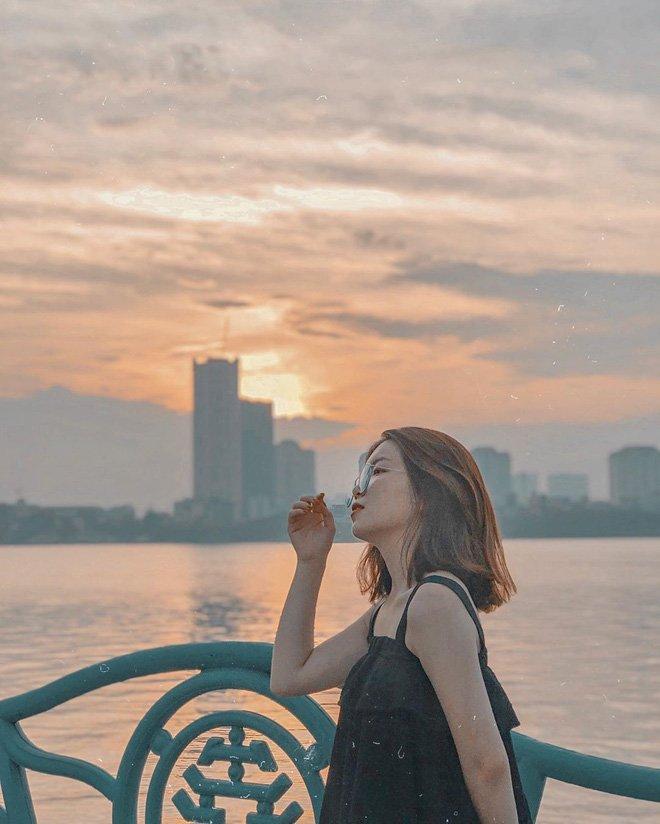
có một cô gái đeo kính xuất hiện ở trong bức ảnh